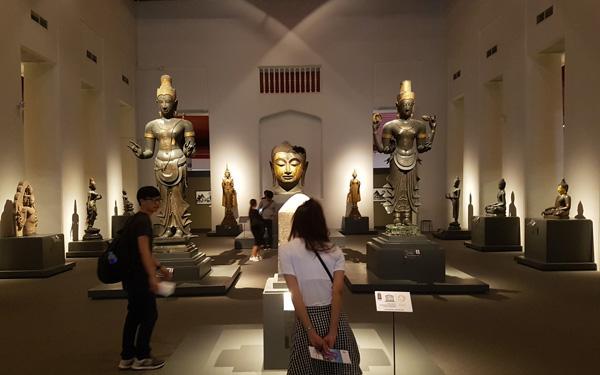
cô gái mặc áo trắng đang đứng ở trong một khu bảo tàng